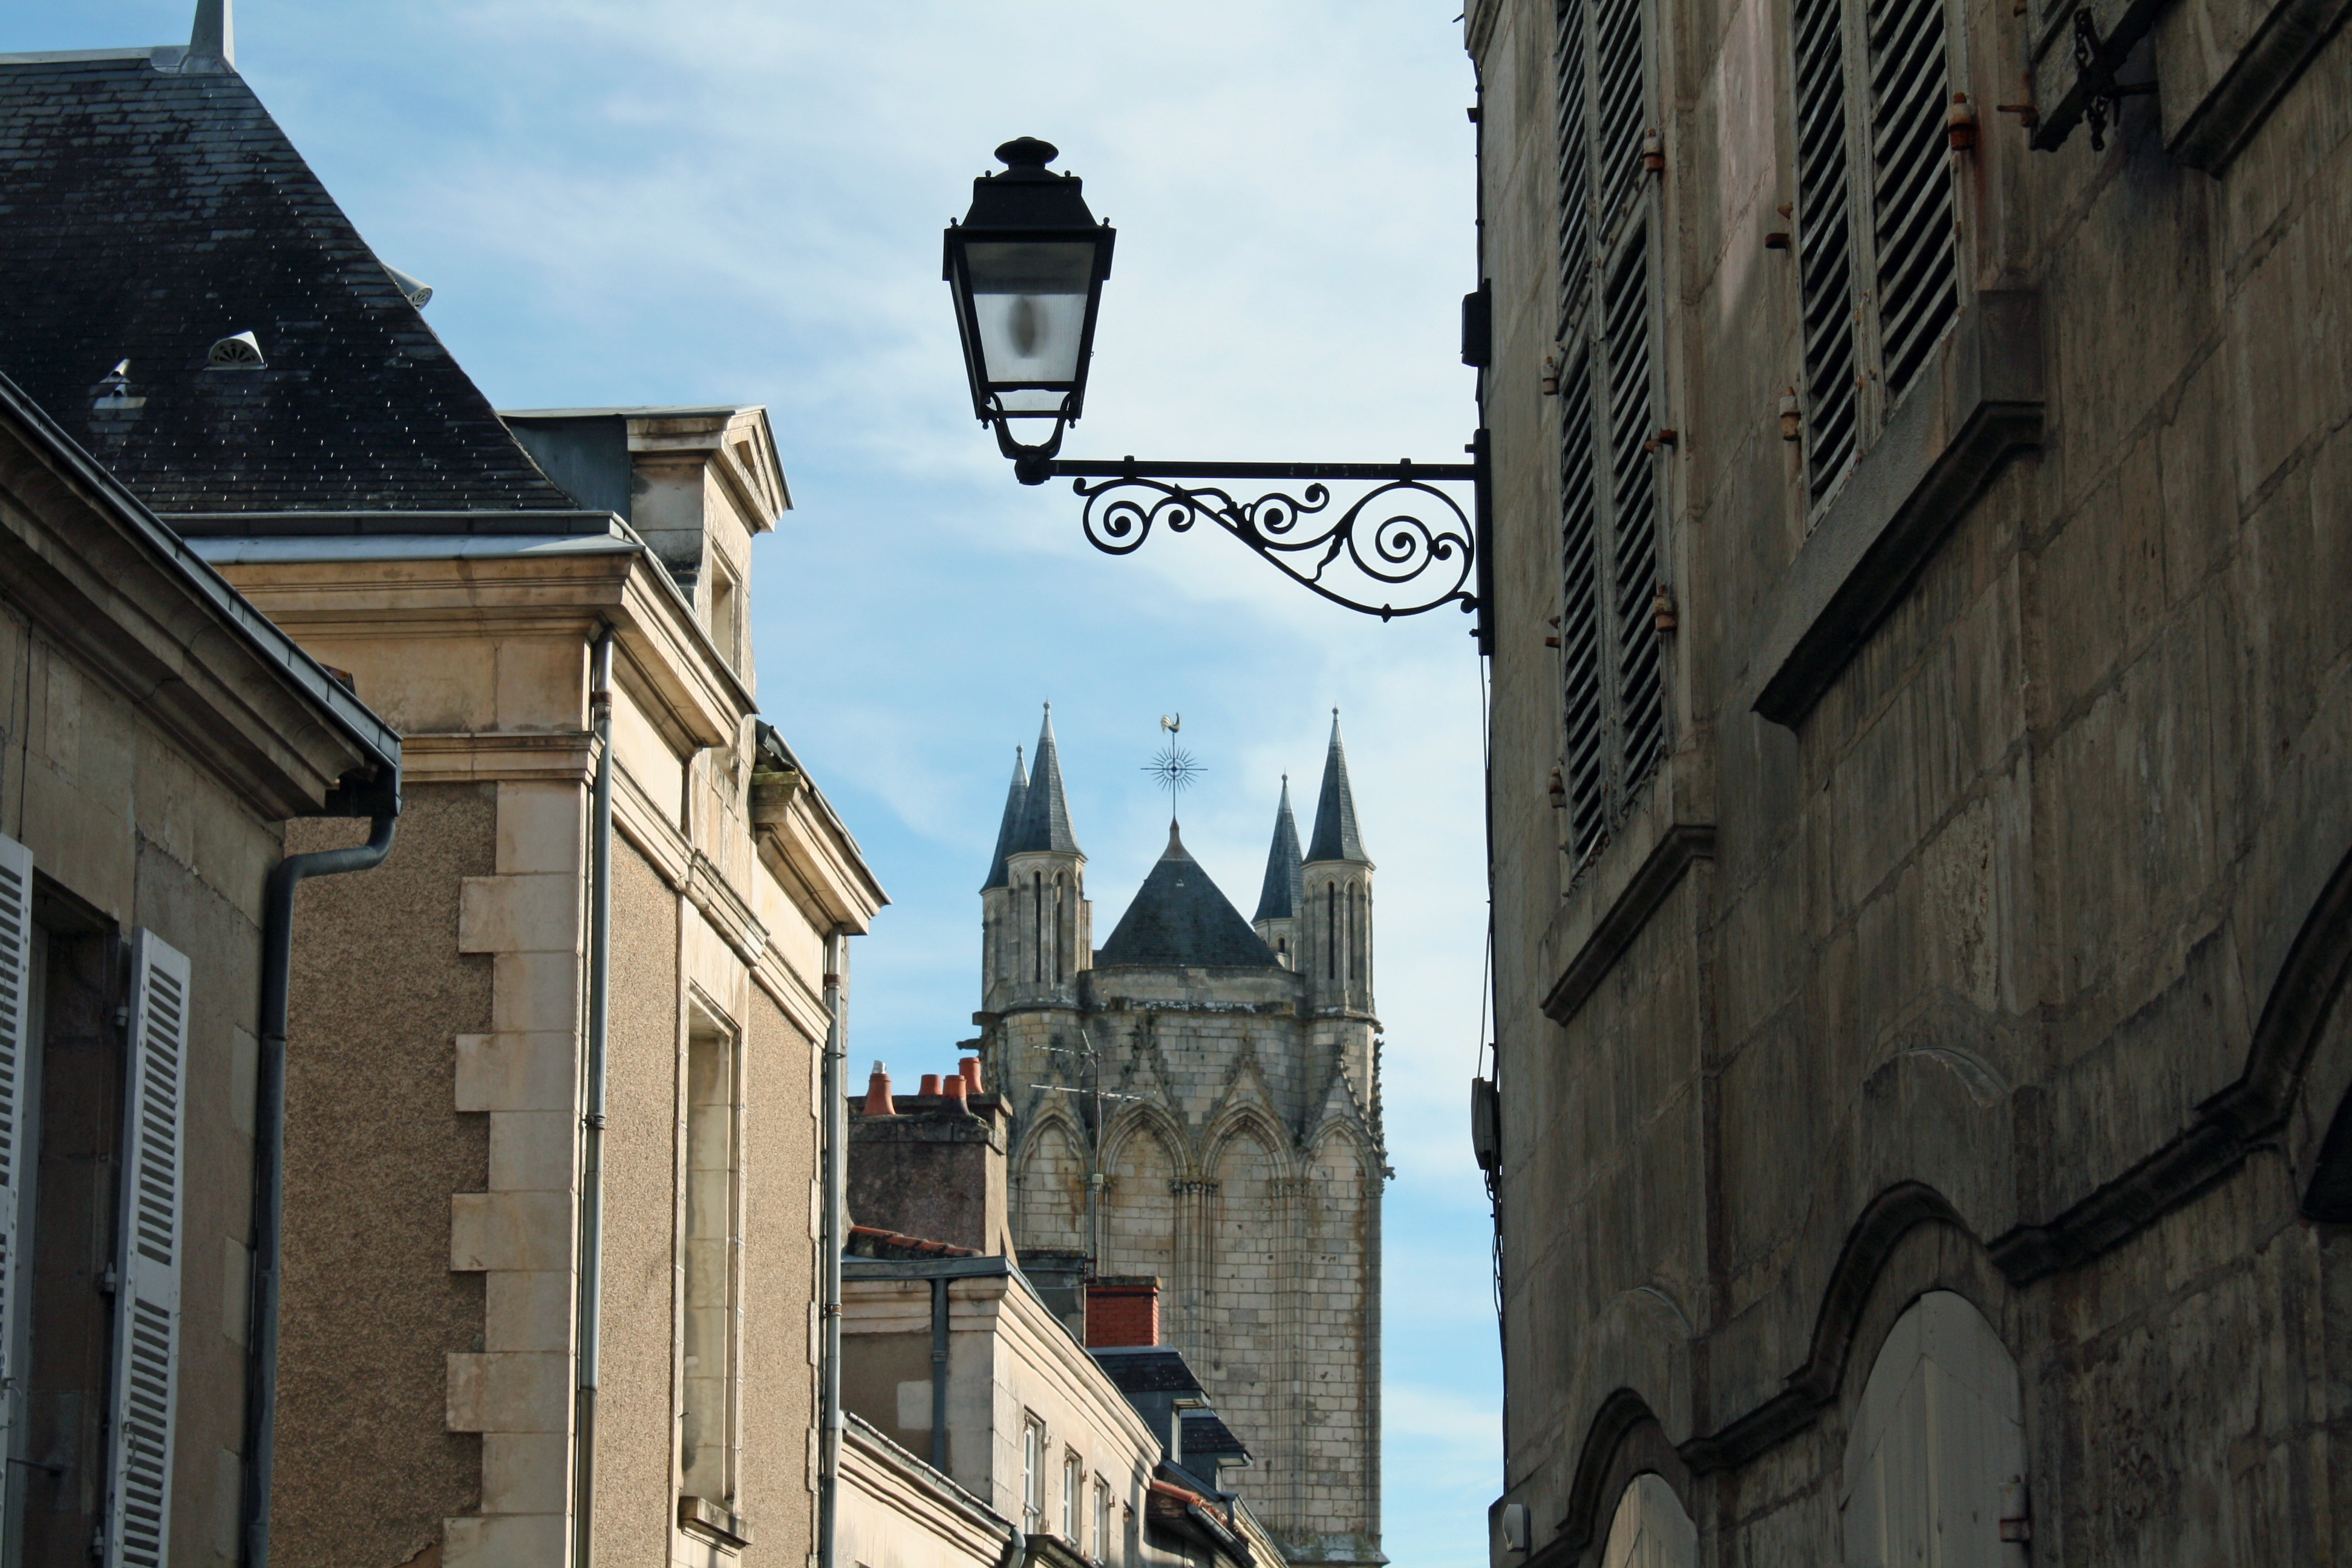
architecture, road, street, town, city, skyscraper, cityscape, downtown, travel, tower, landmark, facade, church, street light, tourism, street lamp, infrastructure, poitiers, church tower, urban area, human settlement, french street, church tower view, french buildings, city street france